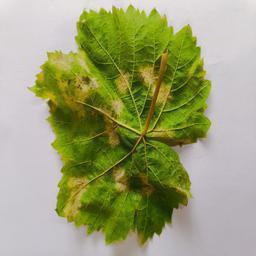
Label: Downy Mildew